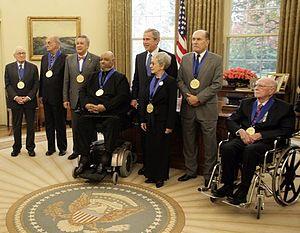
La National Medal of Arts est une distinction et un titre américain, créé en 1983 pour honorer les artistes et les mécènes. Chaque année, les récipiendaires sont sélectionnés par le National Endowment for the Arts, et la médaille leur est solennellement remise par le président des États-Unis. C'est la plus haute récompense remise à un artiste par le gouvernement au nom du peuple des États-Unis. La médaille est l'œuvre du sculpteur Robert Graham.